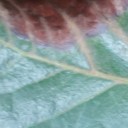
Label: Phoma